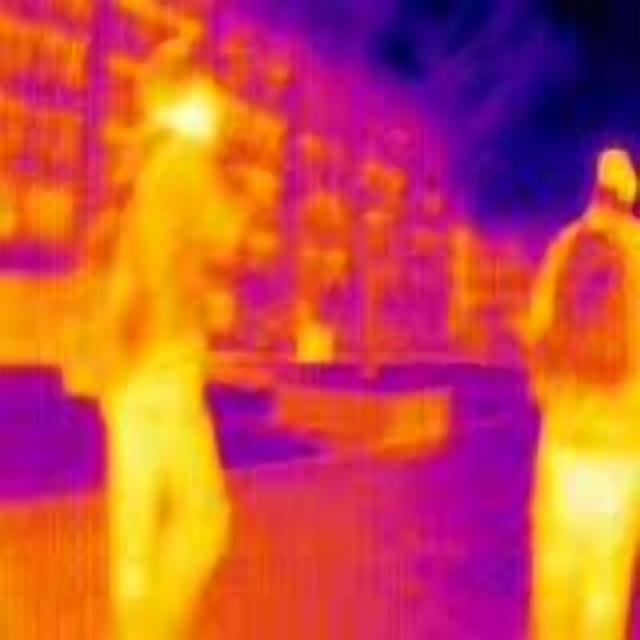
Detected objects:
label: person
label: person